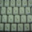
Label: keyboard